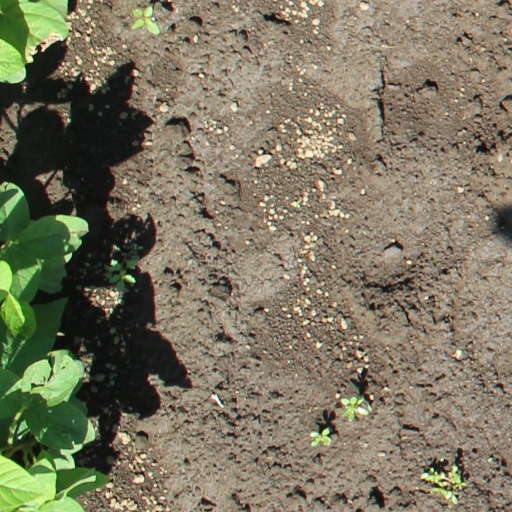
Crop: soybean